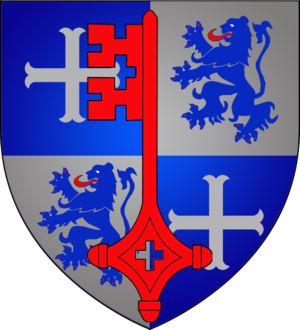
Betzdorf
Betzdorfs våben
Betzdorf er en kommune og et byområde i Luxembourg. Kommunen, som har et areal på 26,08 km², ligger i kantonen Grevenmacher i distriktet Grevenmacher. I 2005 havde kommunen 2.587 indbyggere.